Residential architecture in Historic Cairo

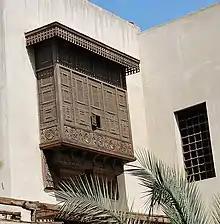
Mashrabiya in Cairo

It is a sitting area for family members, the family's master, children and close friends. It is located on the first floor and the sleeping areas are attached to it.